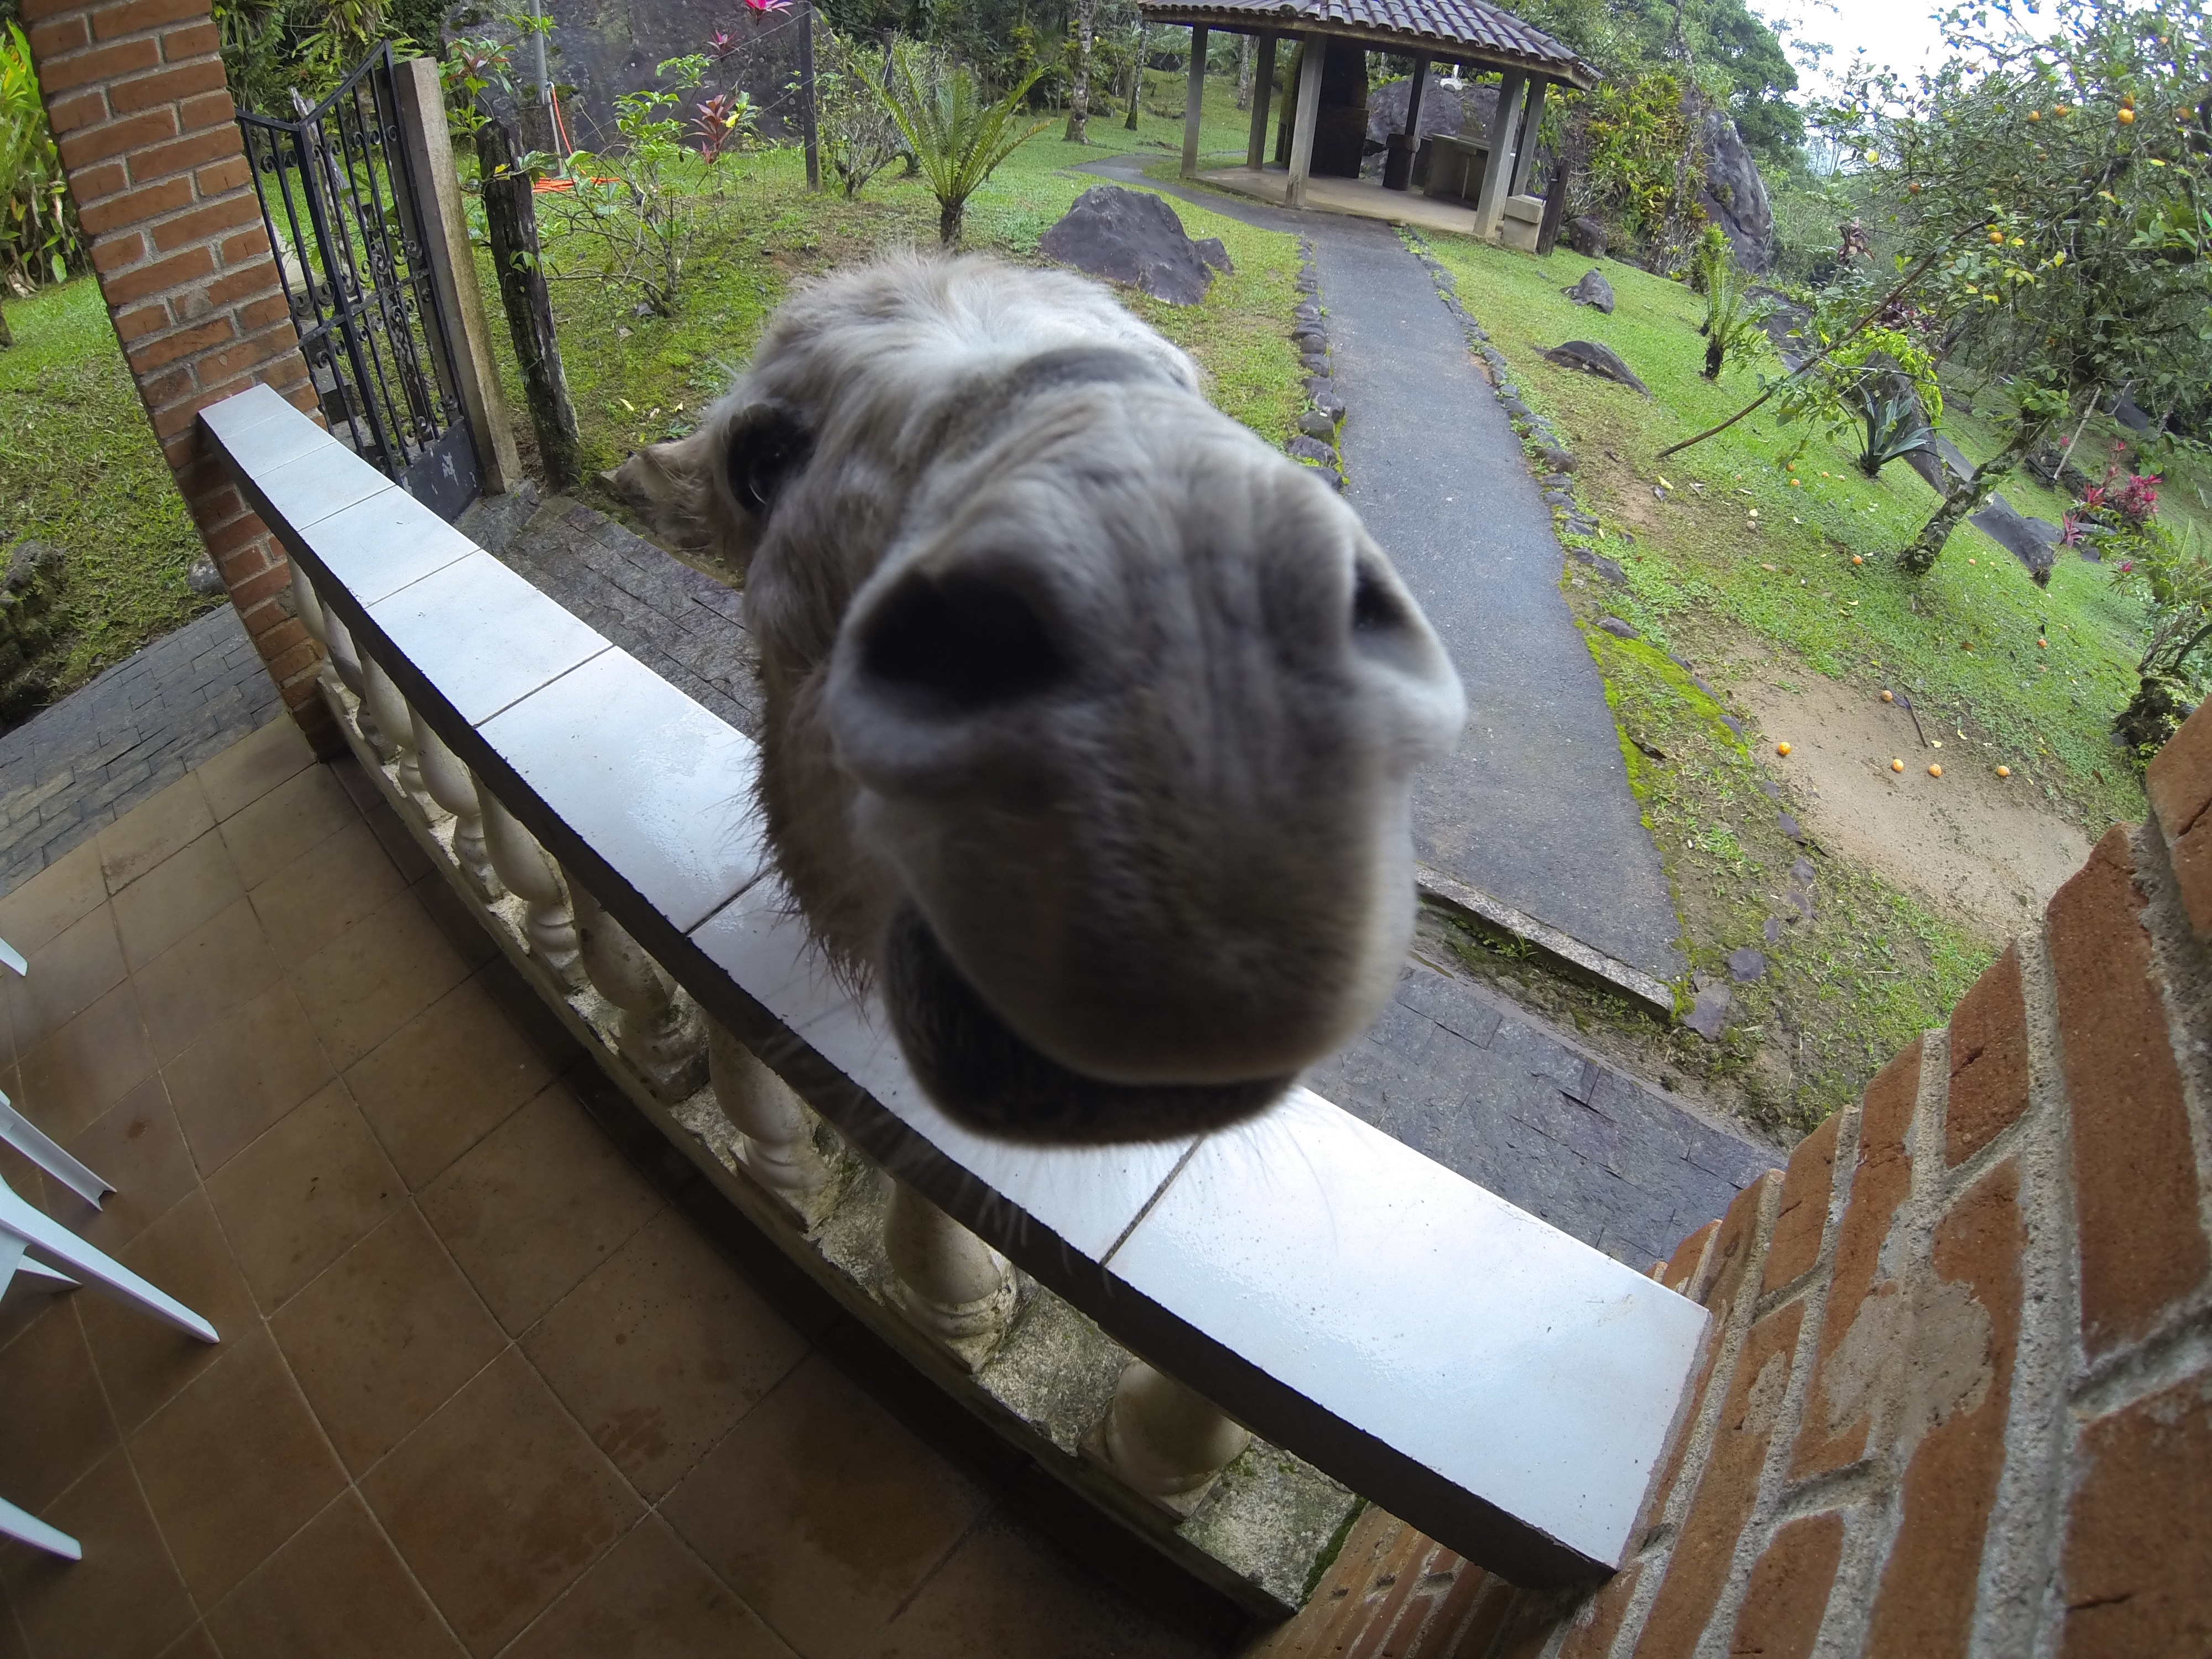
zoo, mammal